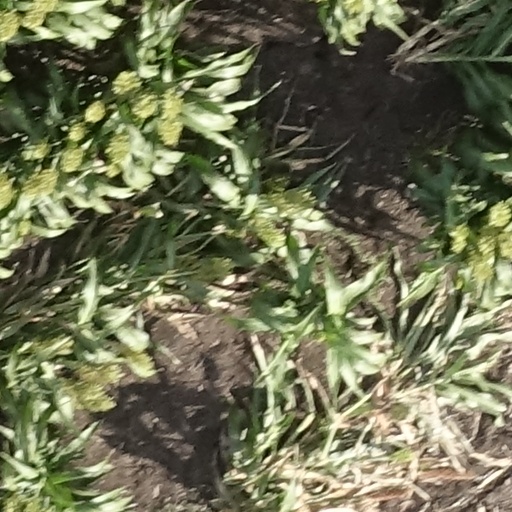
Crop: sorghum